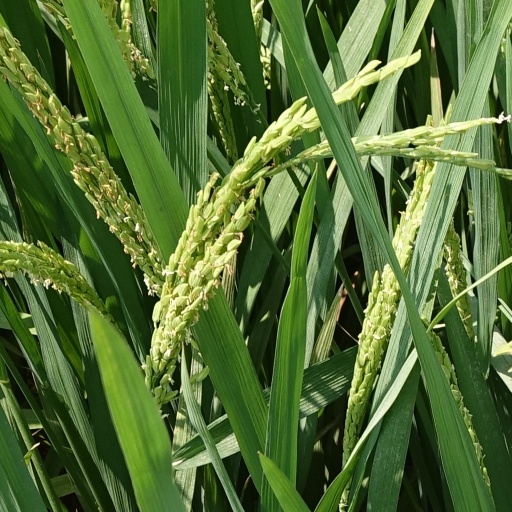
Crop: rice